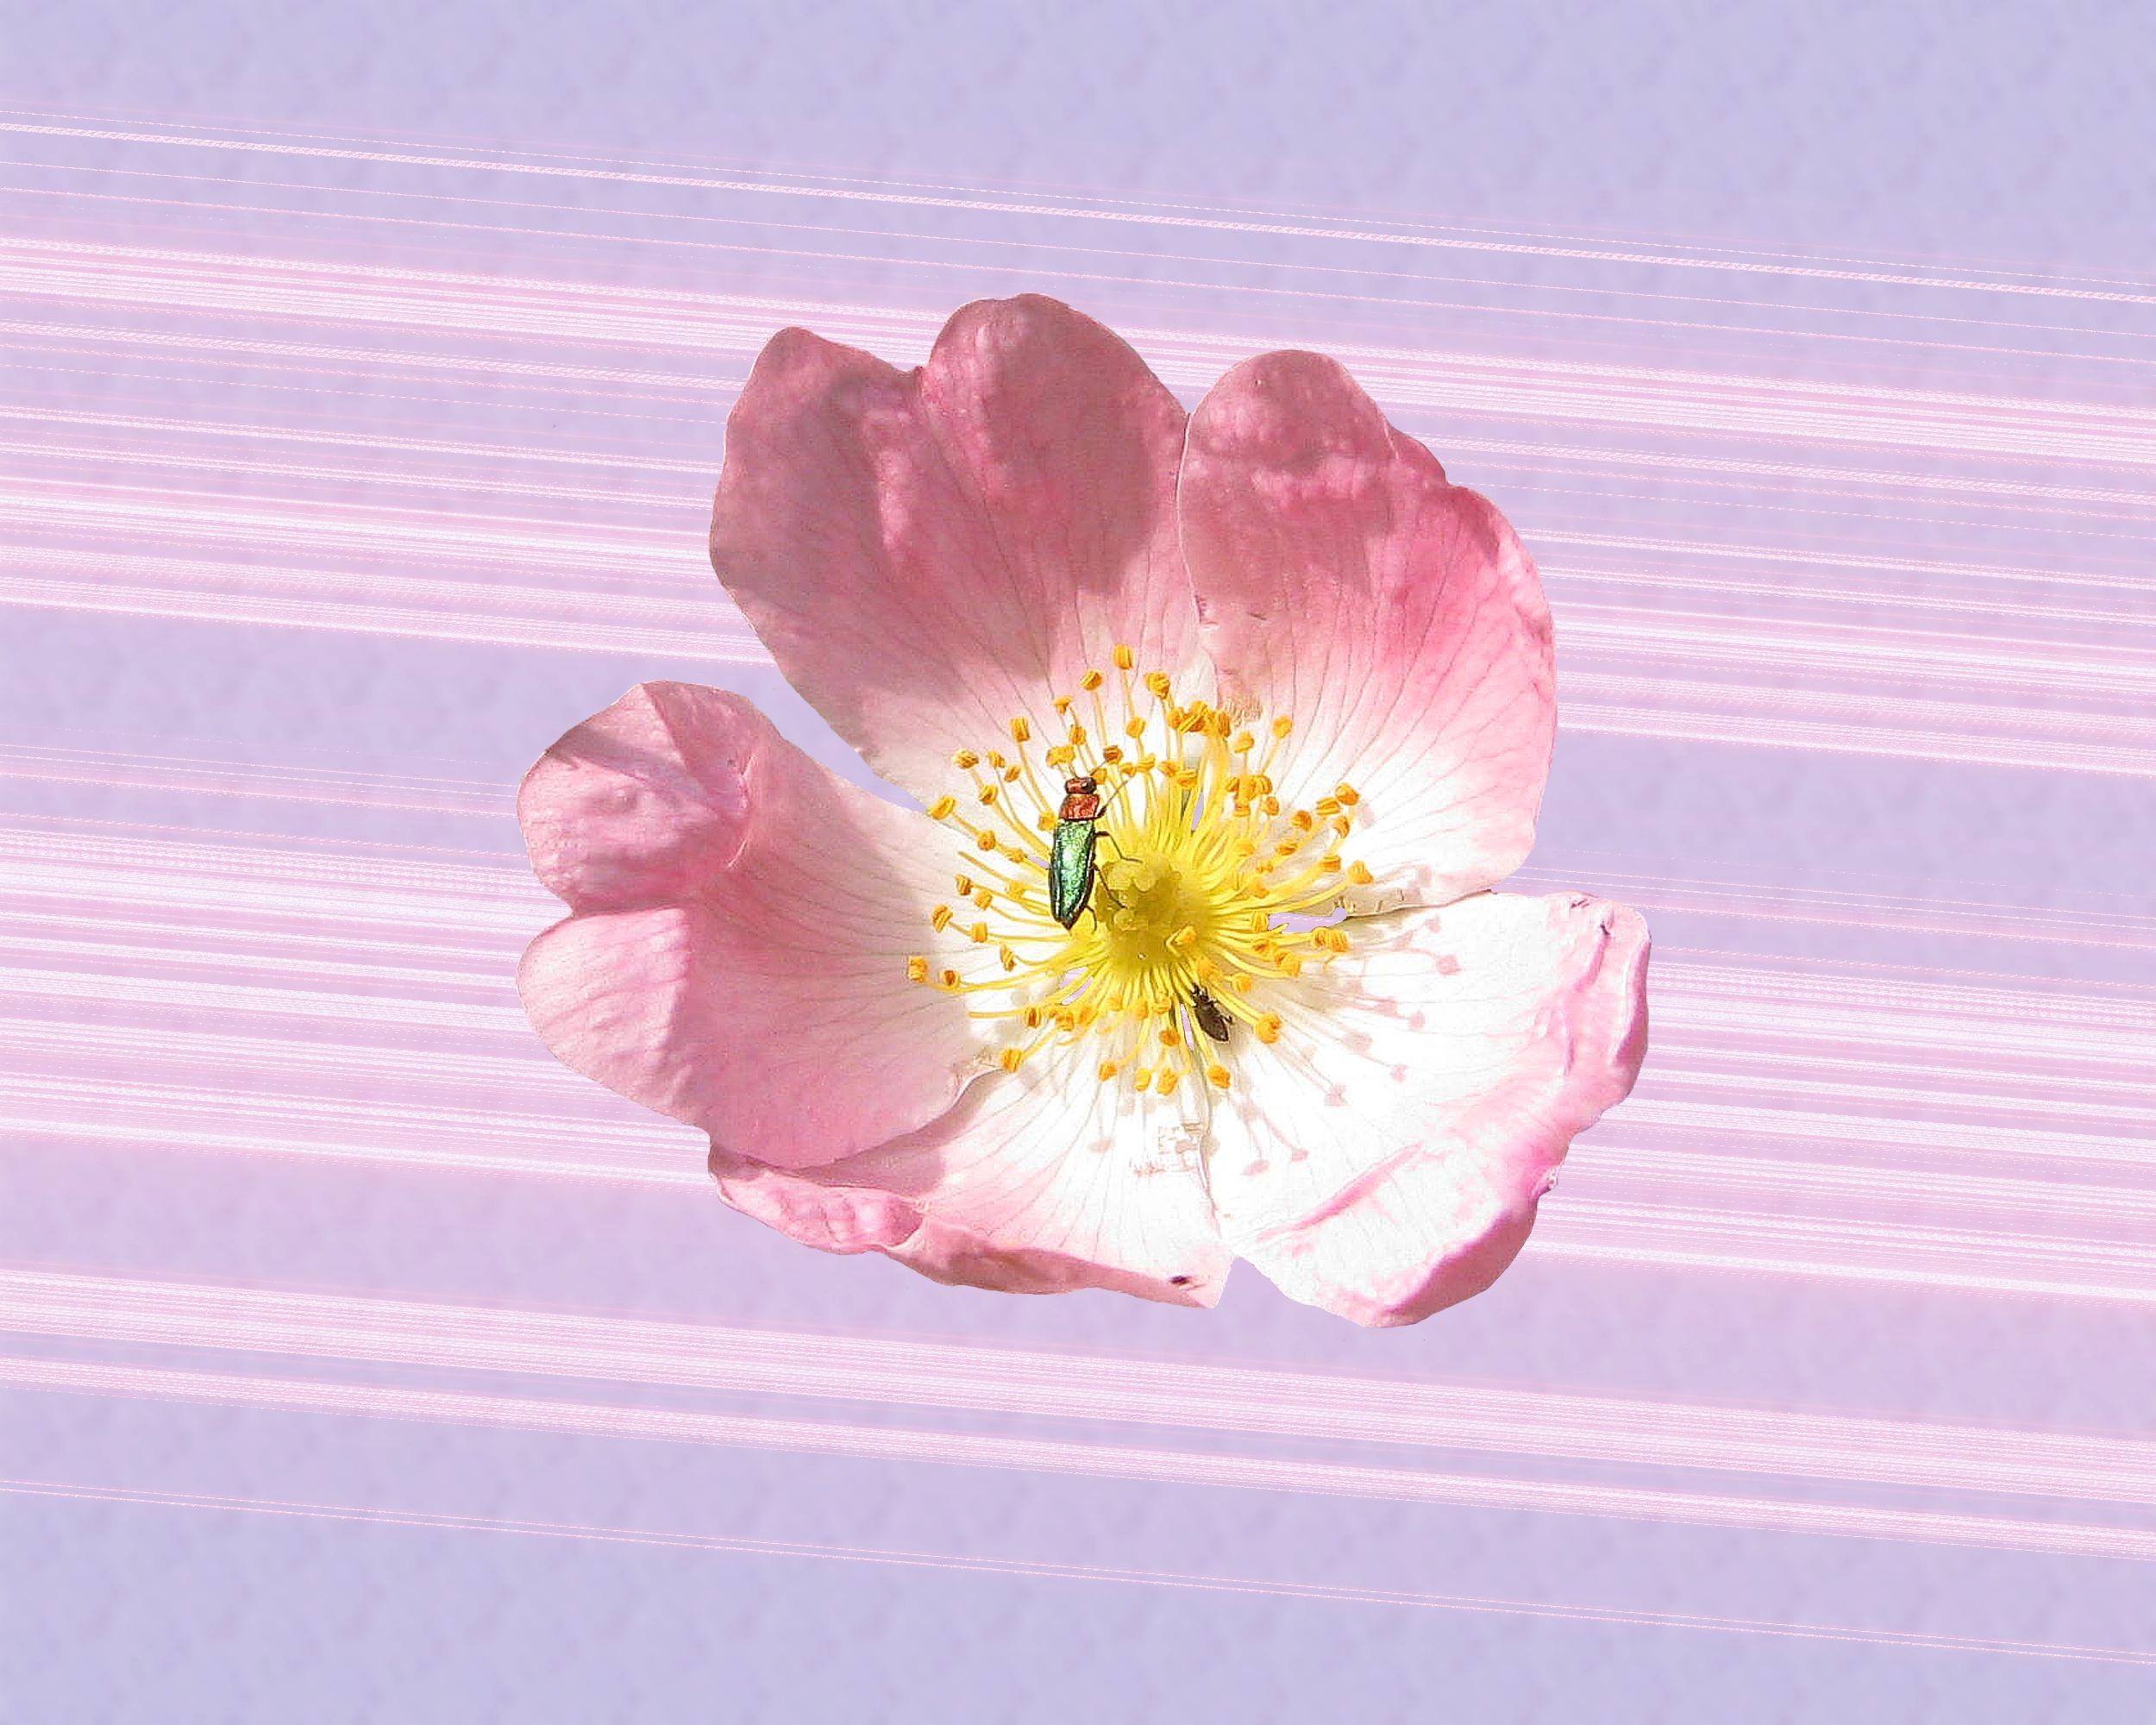
nature, blossom, plant, flower, petal, bloom, bush, pink, wild rose, macro photography, flowering plant, rose family, land plant